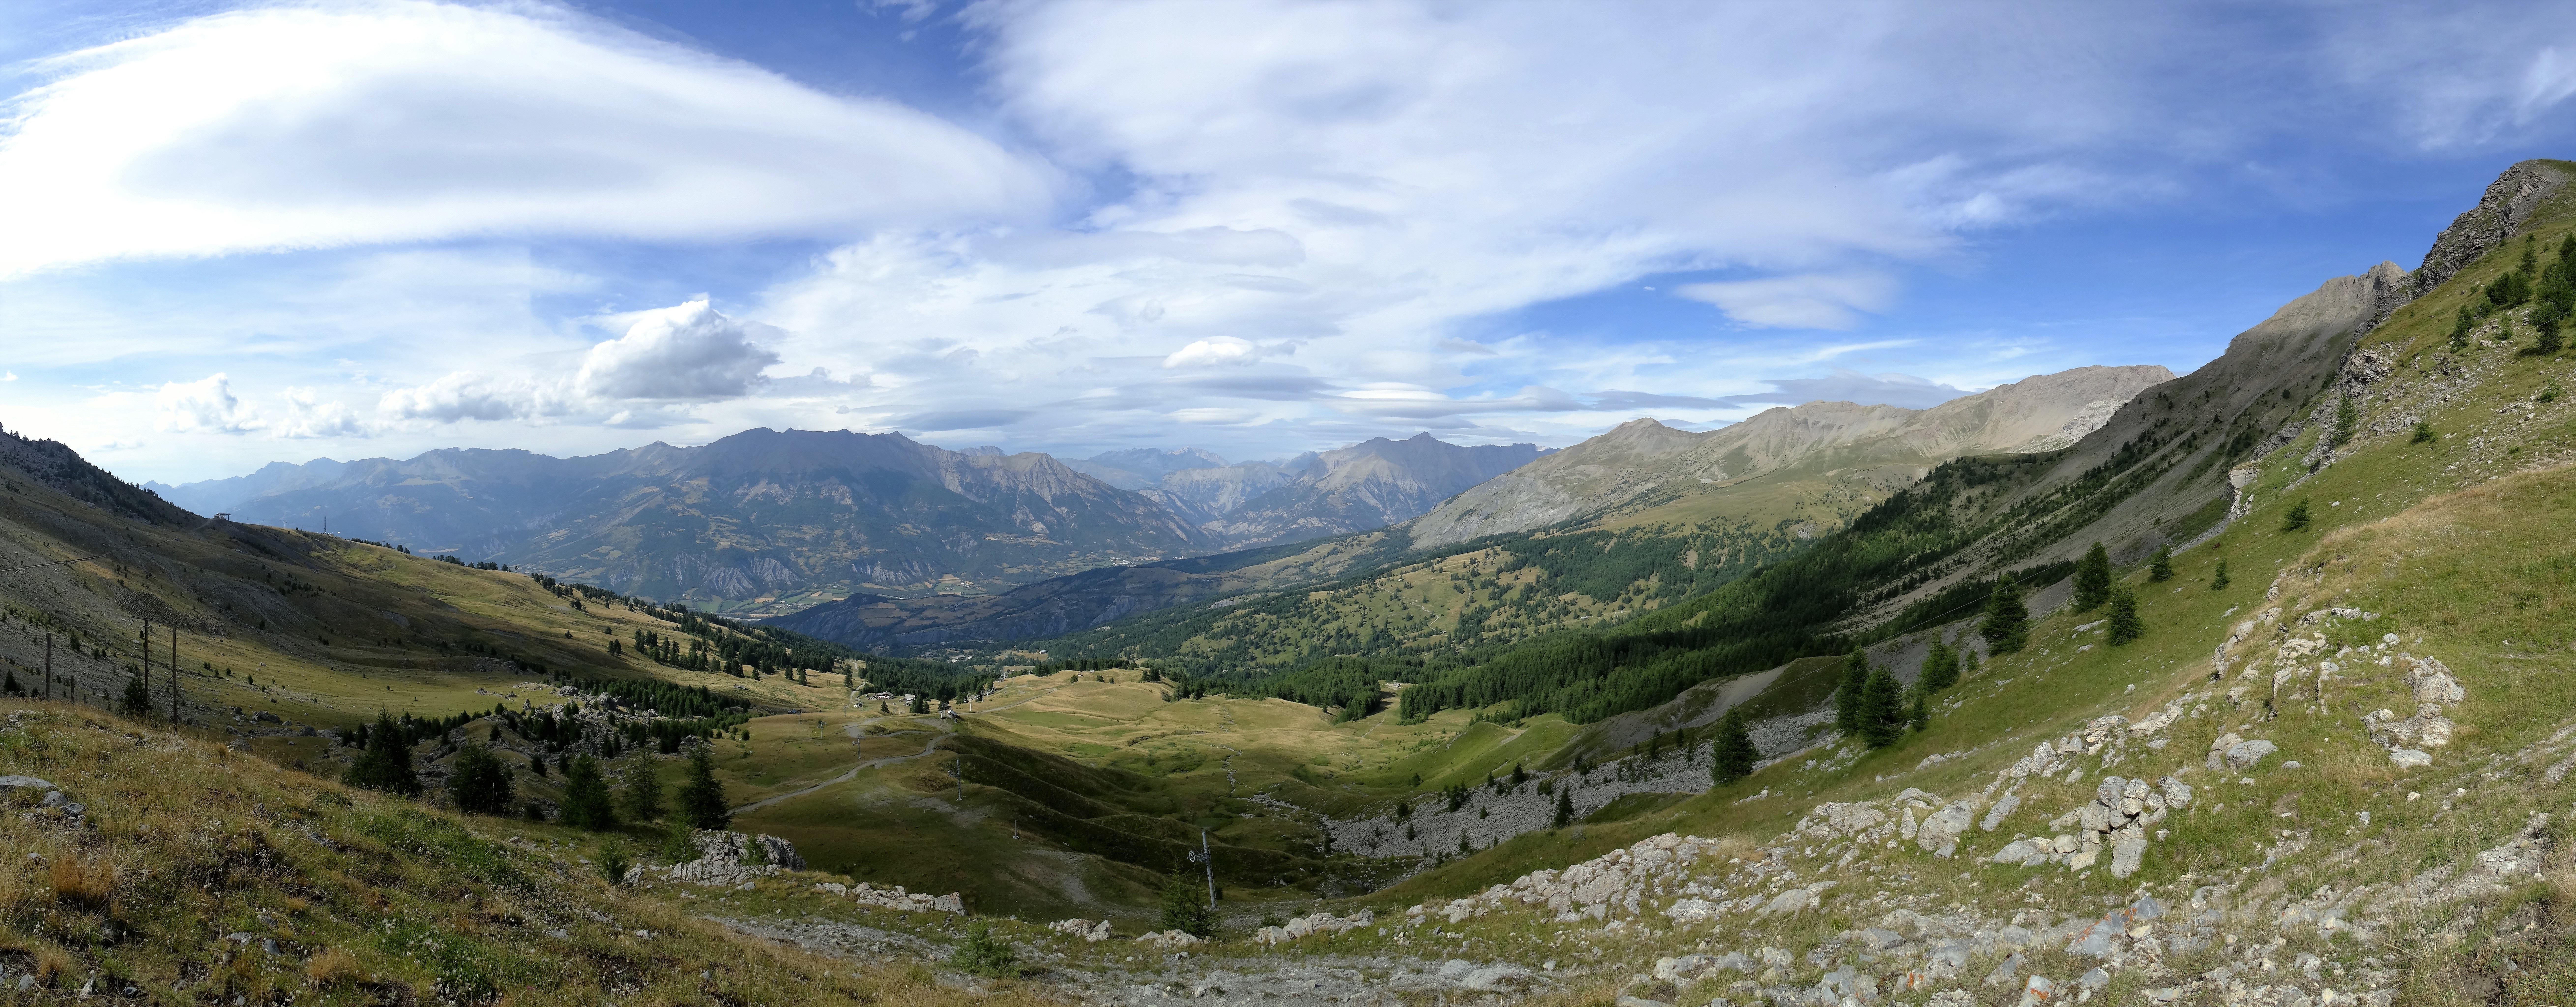
landscape, wilderness, walking, mountain, hiking, trail, meadow, hill, adventure, valley, mountain range, panorama, panoramic, highland, ridge, alps, plateau, fell, loch, landform, tarn, barcelonette, mountain pass, southern alps, mountain scenery, crazy herbs, geographical feature, mountainous landforms